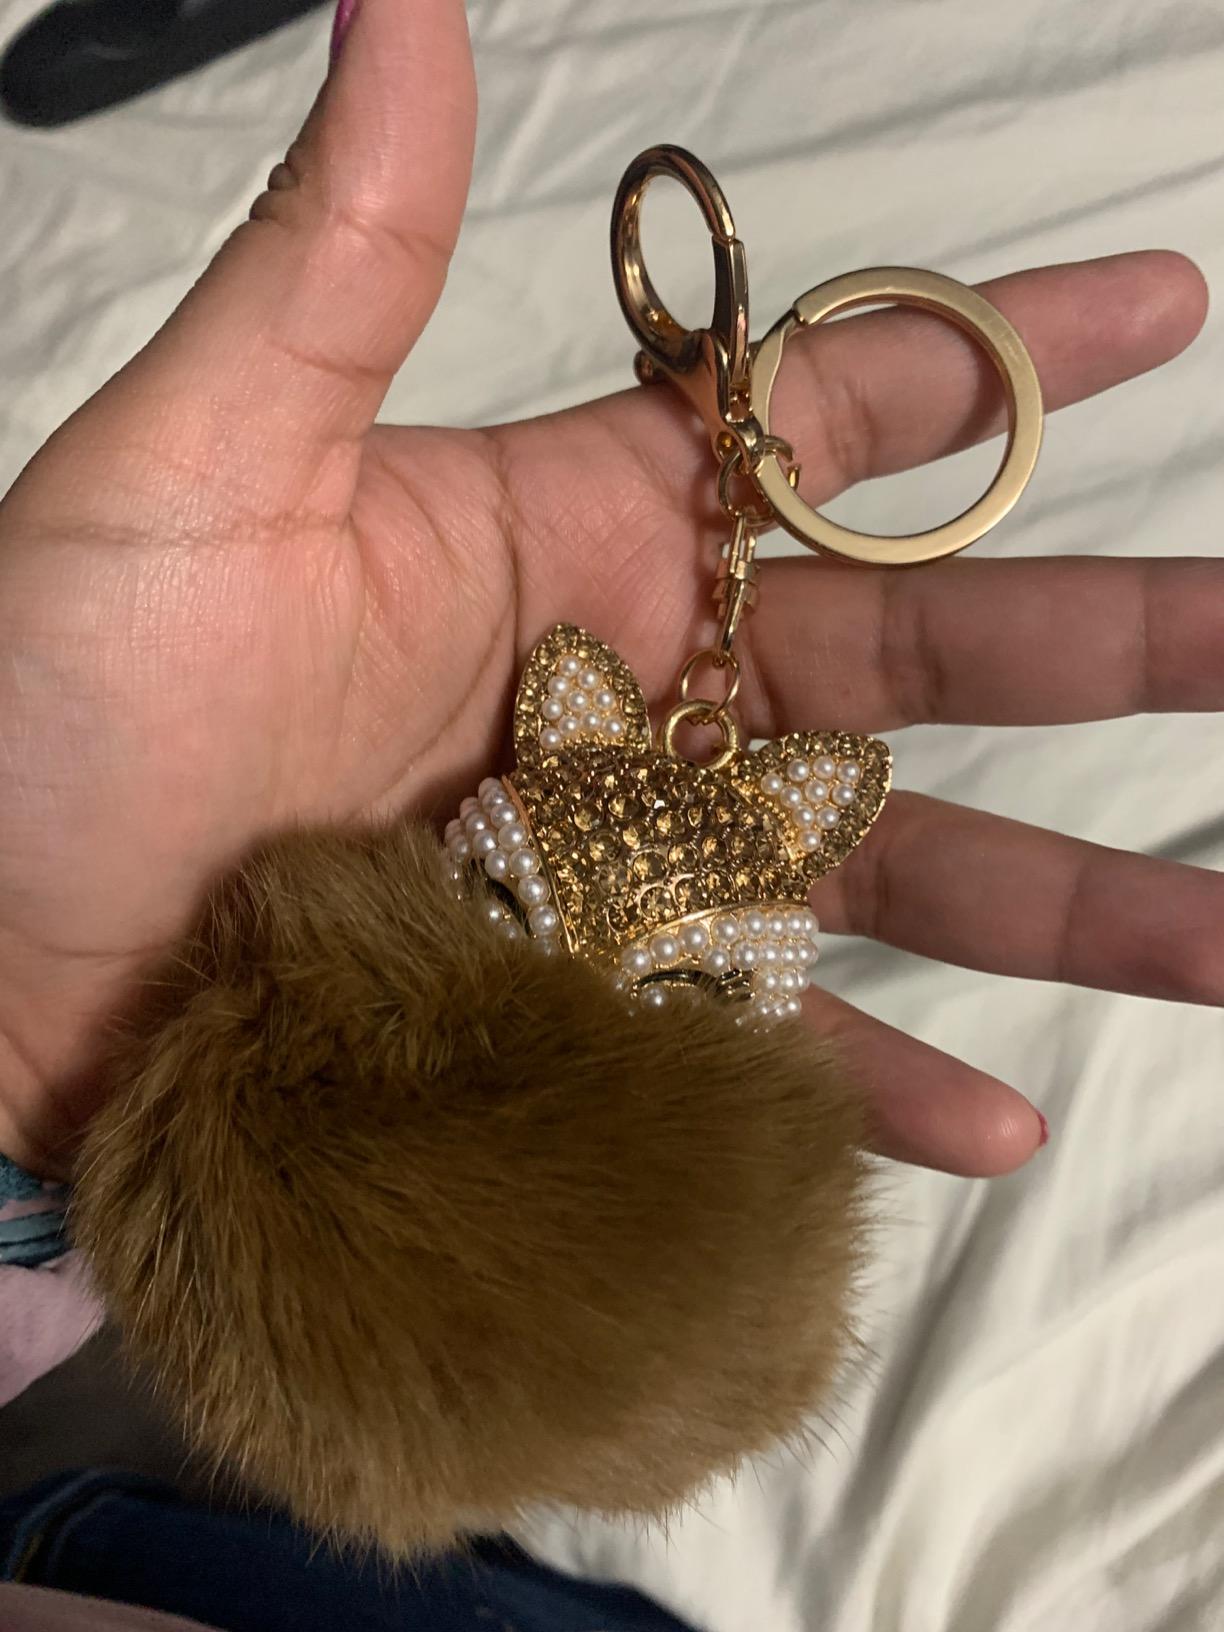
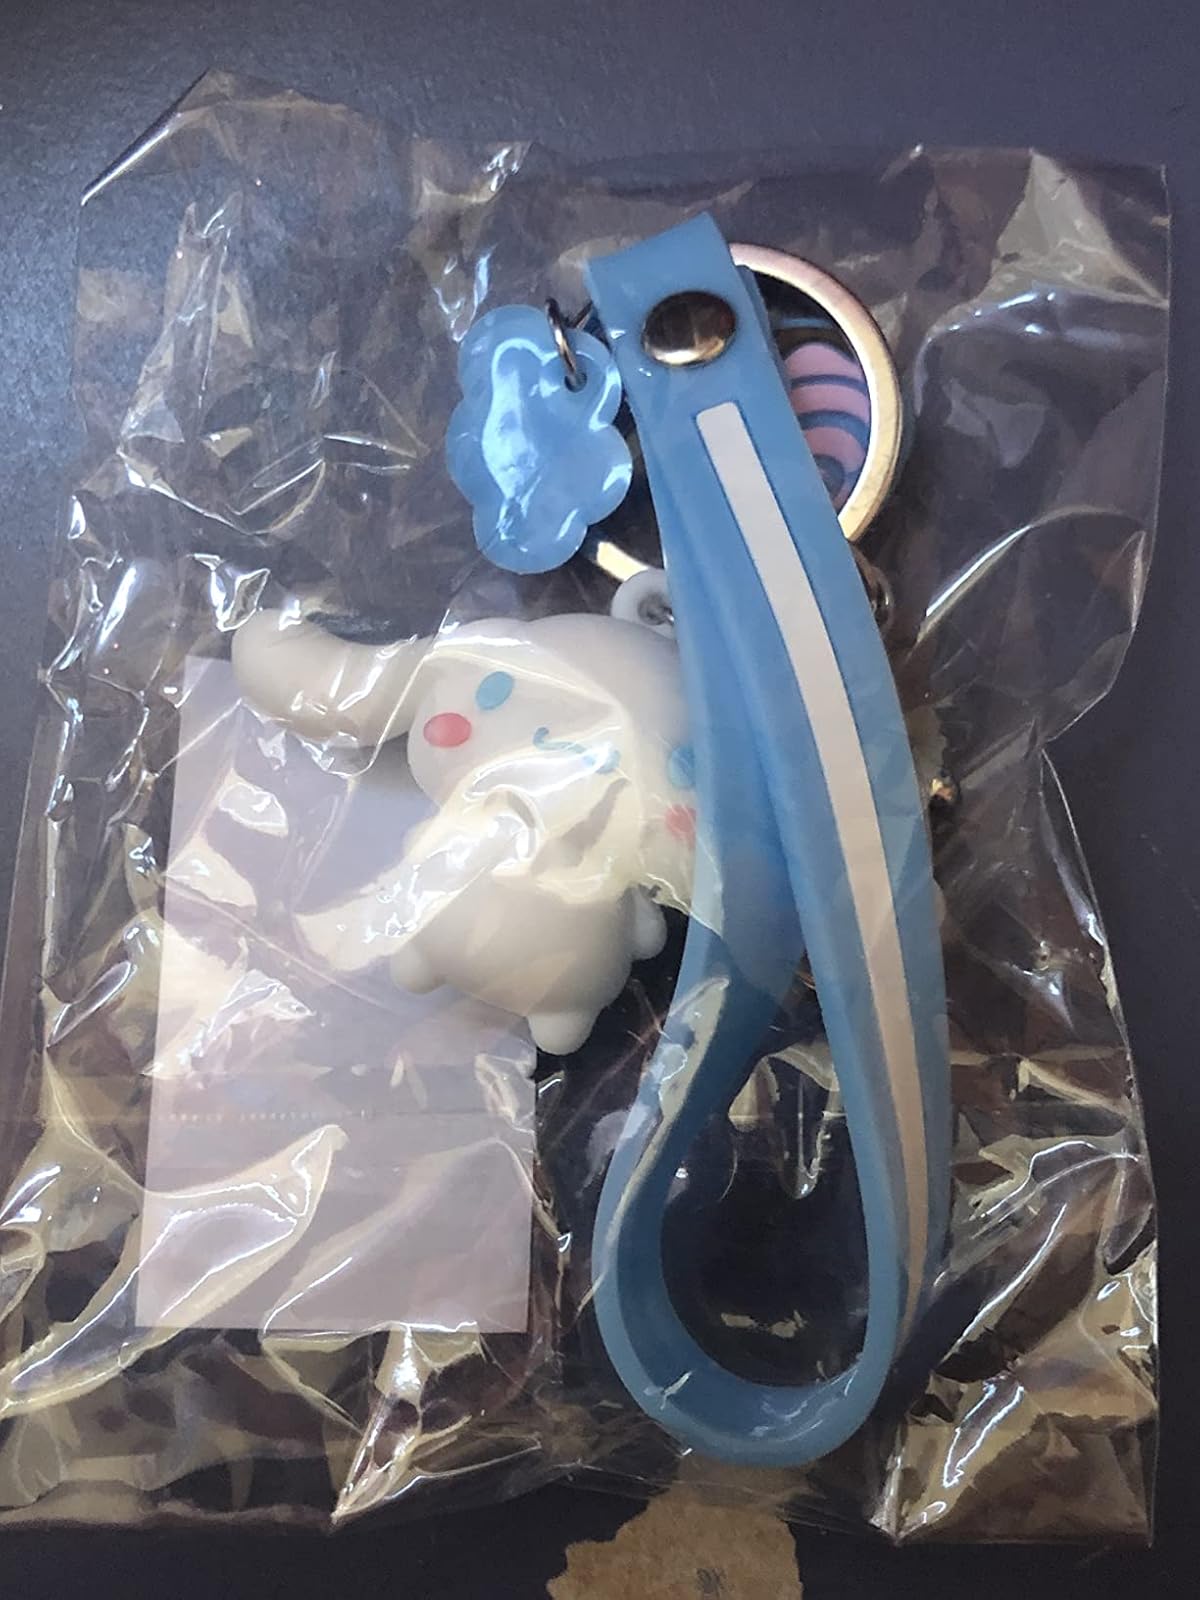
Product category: accessories_keychain
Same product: no